Fisherwick

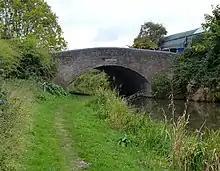
Tamhorn House Bridge

Fisherwick is a civil parish in the Lichfield district, Staffordshire, England. Located about east of the City of Lichfield, the parish does not include a village, just a scattered collection of farms and houses. The ancient settlement, dating back to the 12th century, and the manor of "Fisherwick Park" no longer exist. The parish council is a joint one with Whittington. In 2001 the parish had a population of 211.